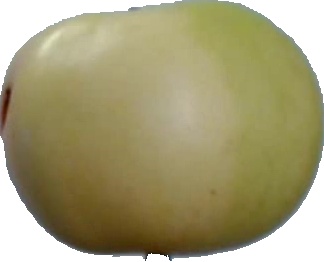
Label: apple_6